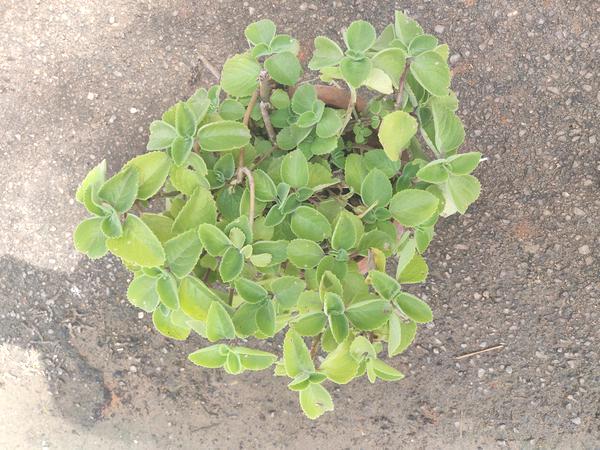
Plant: Doddapatre